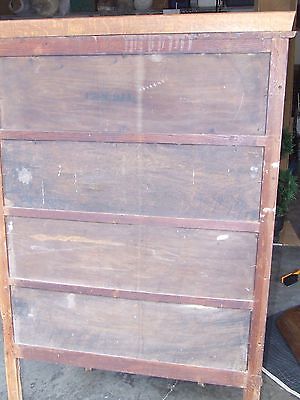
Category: cabinet